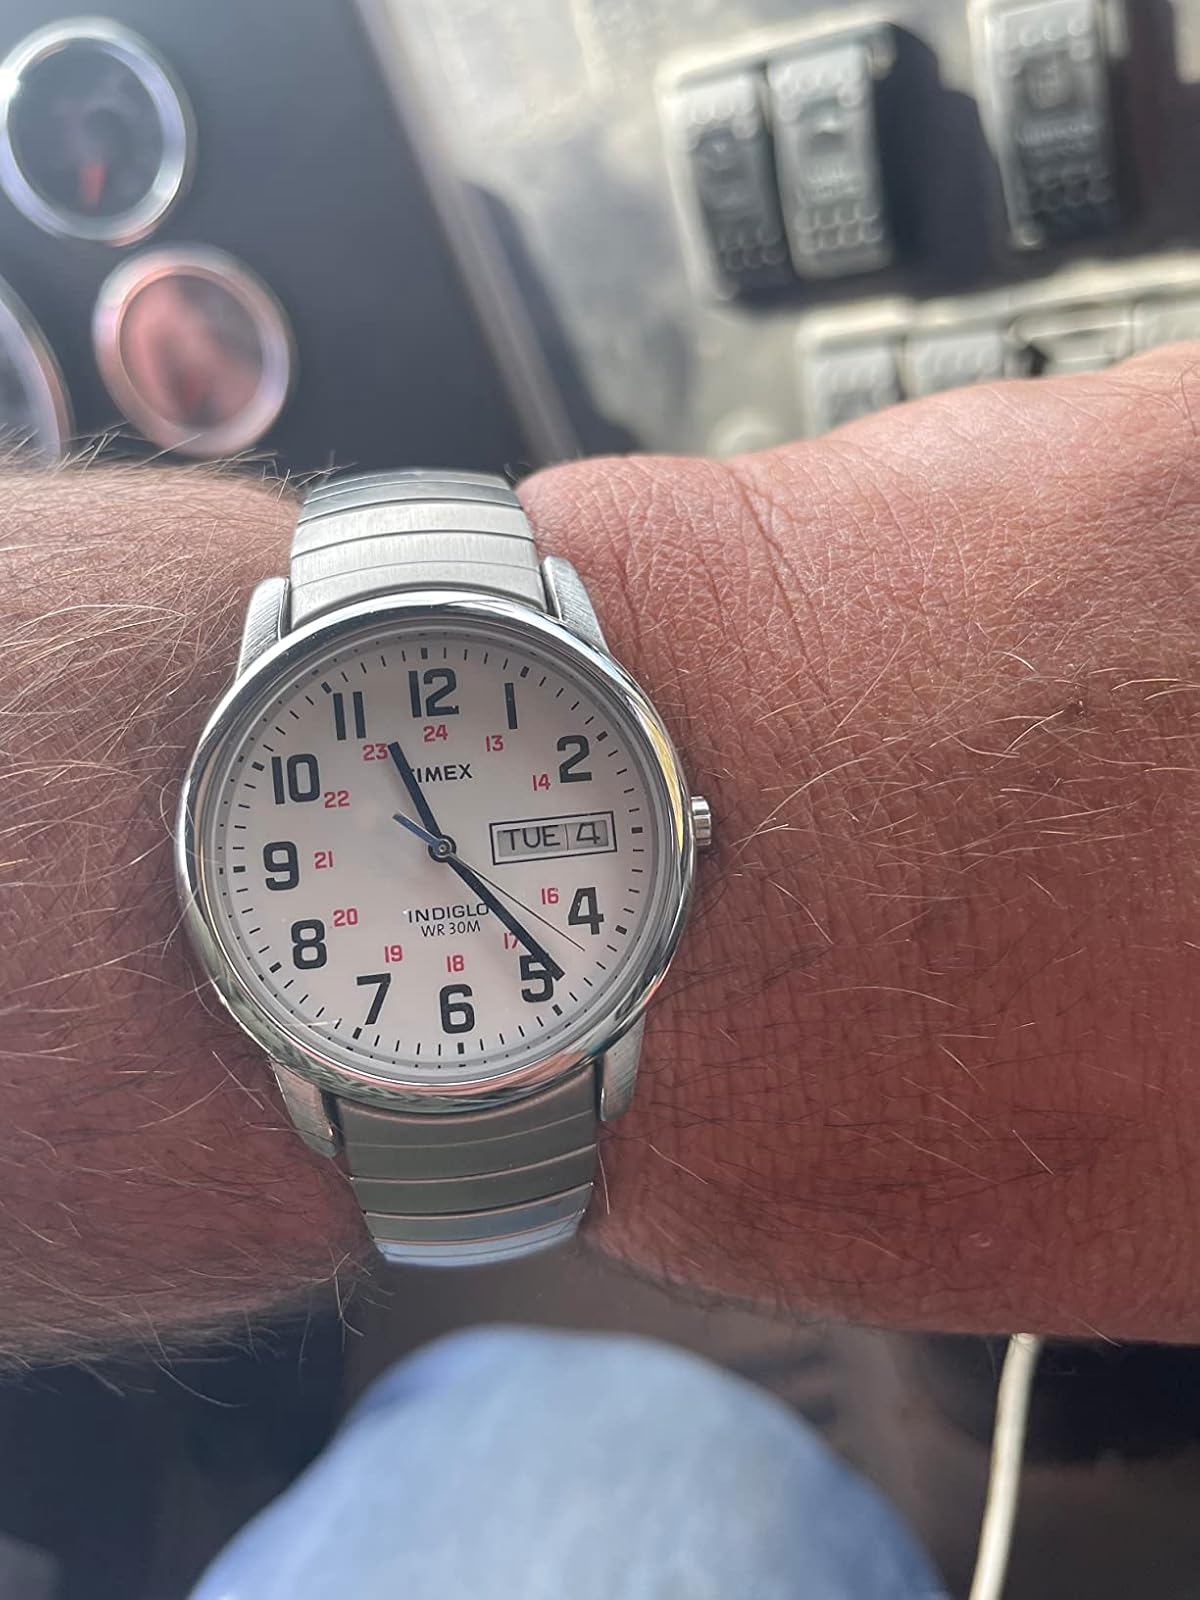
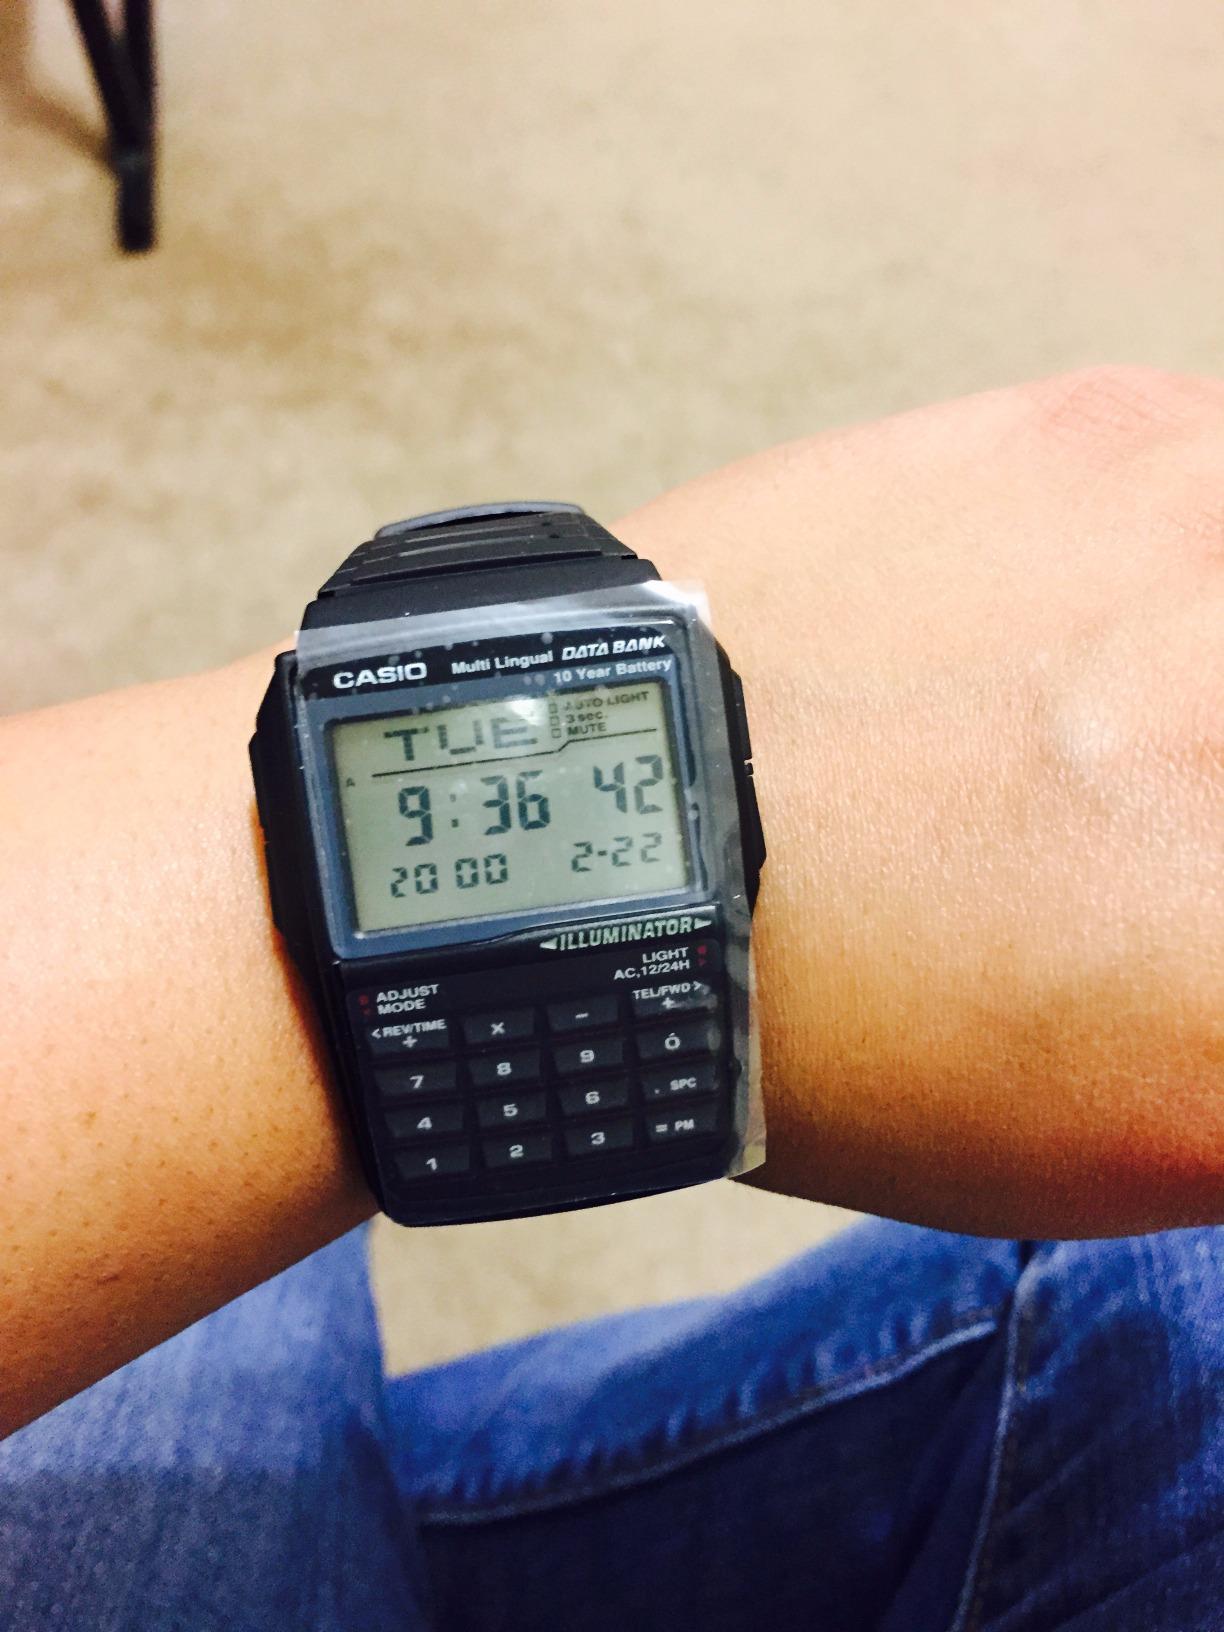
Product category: accessories_watch
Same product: no